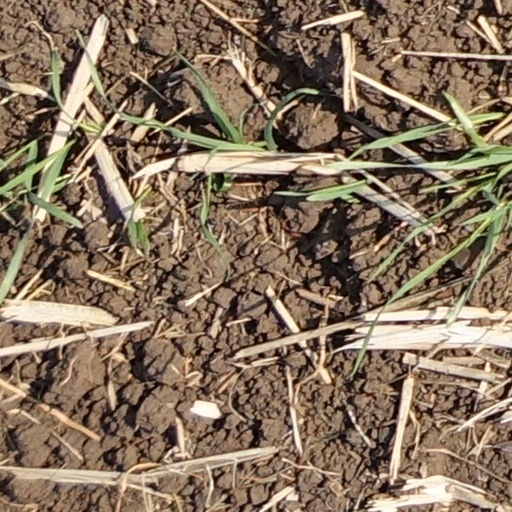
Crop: wheat